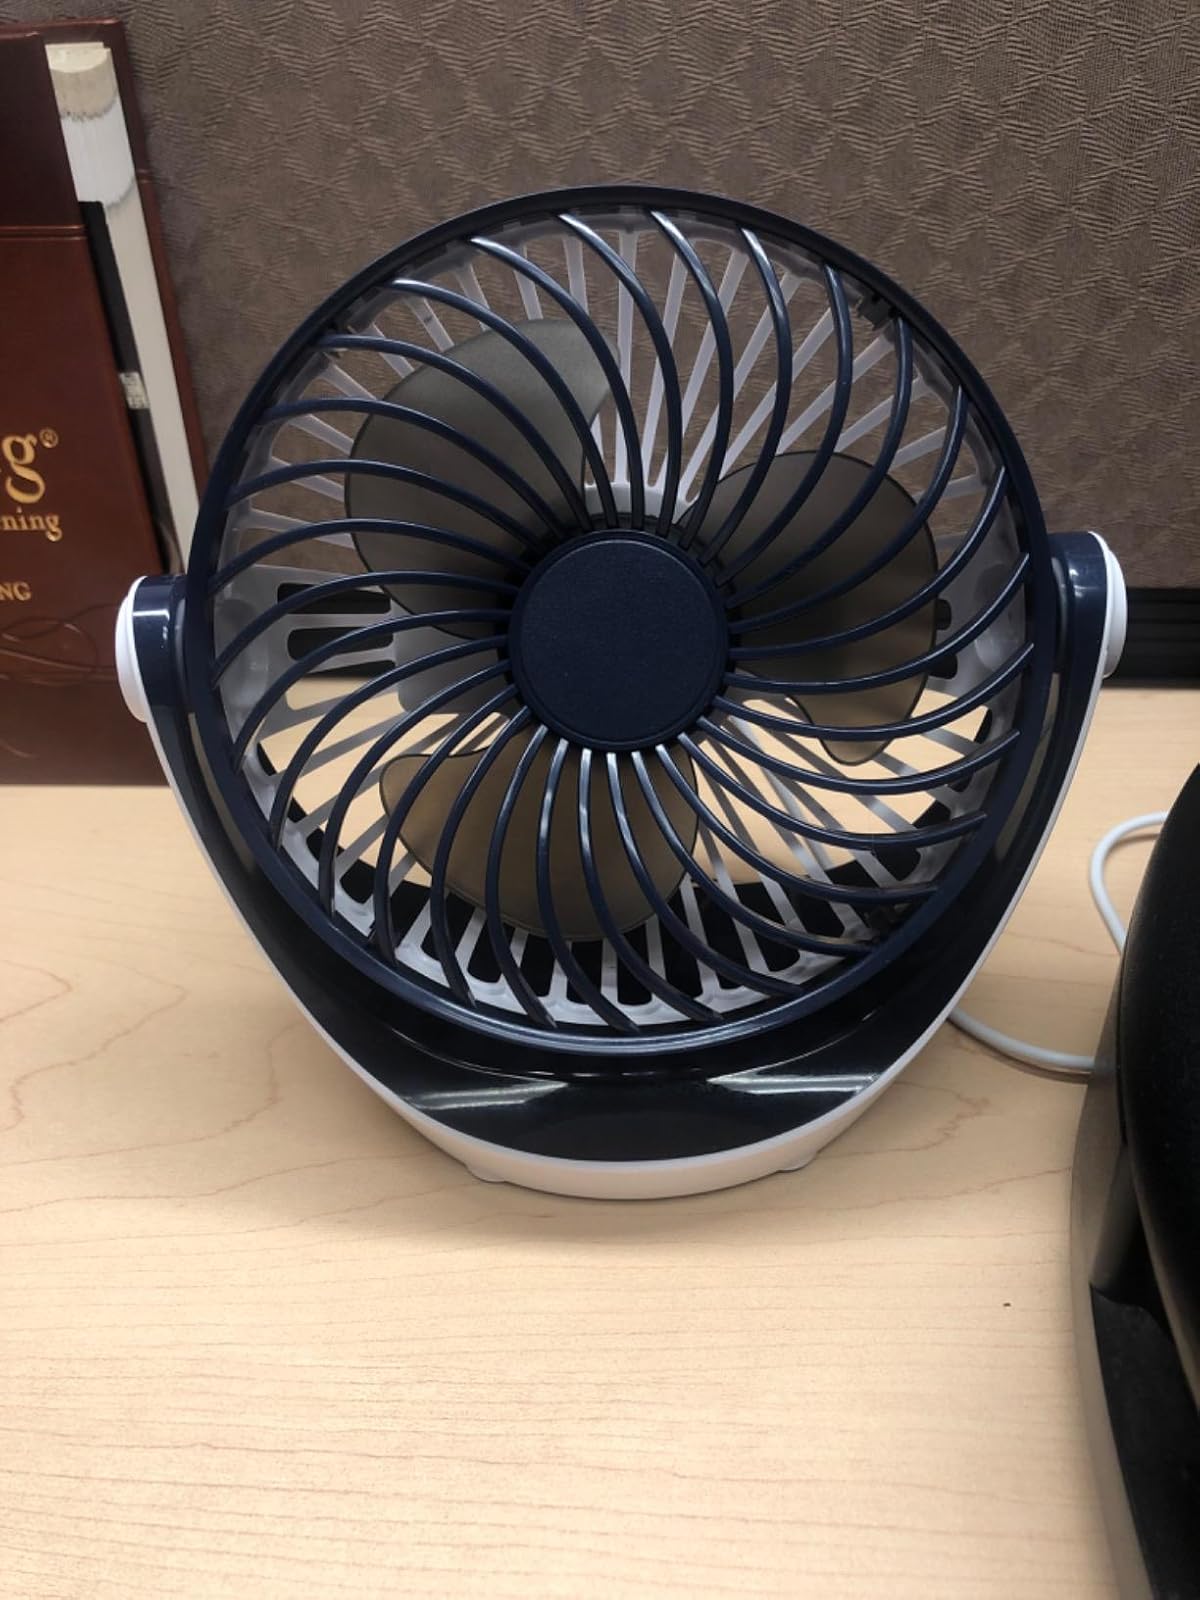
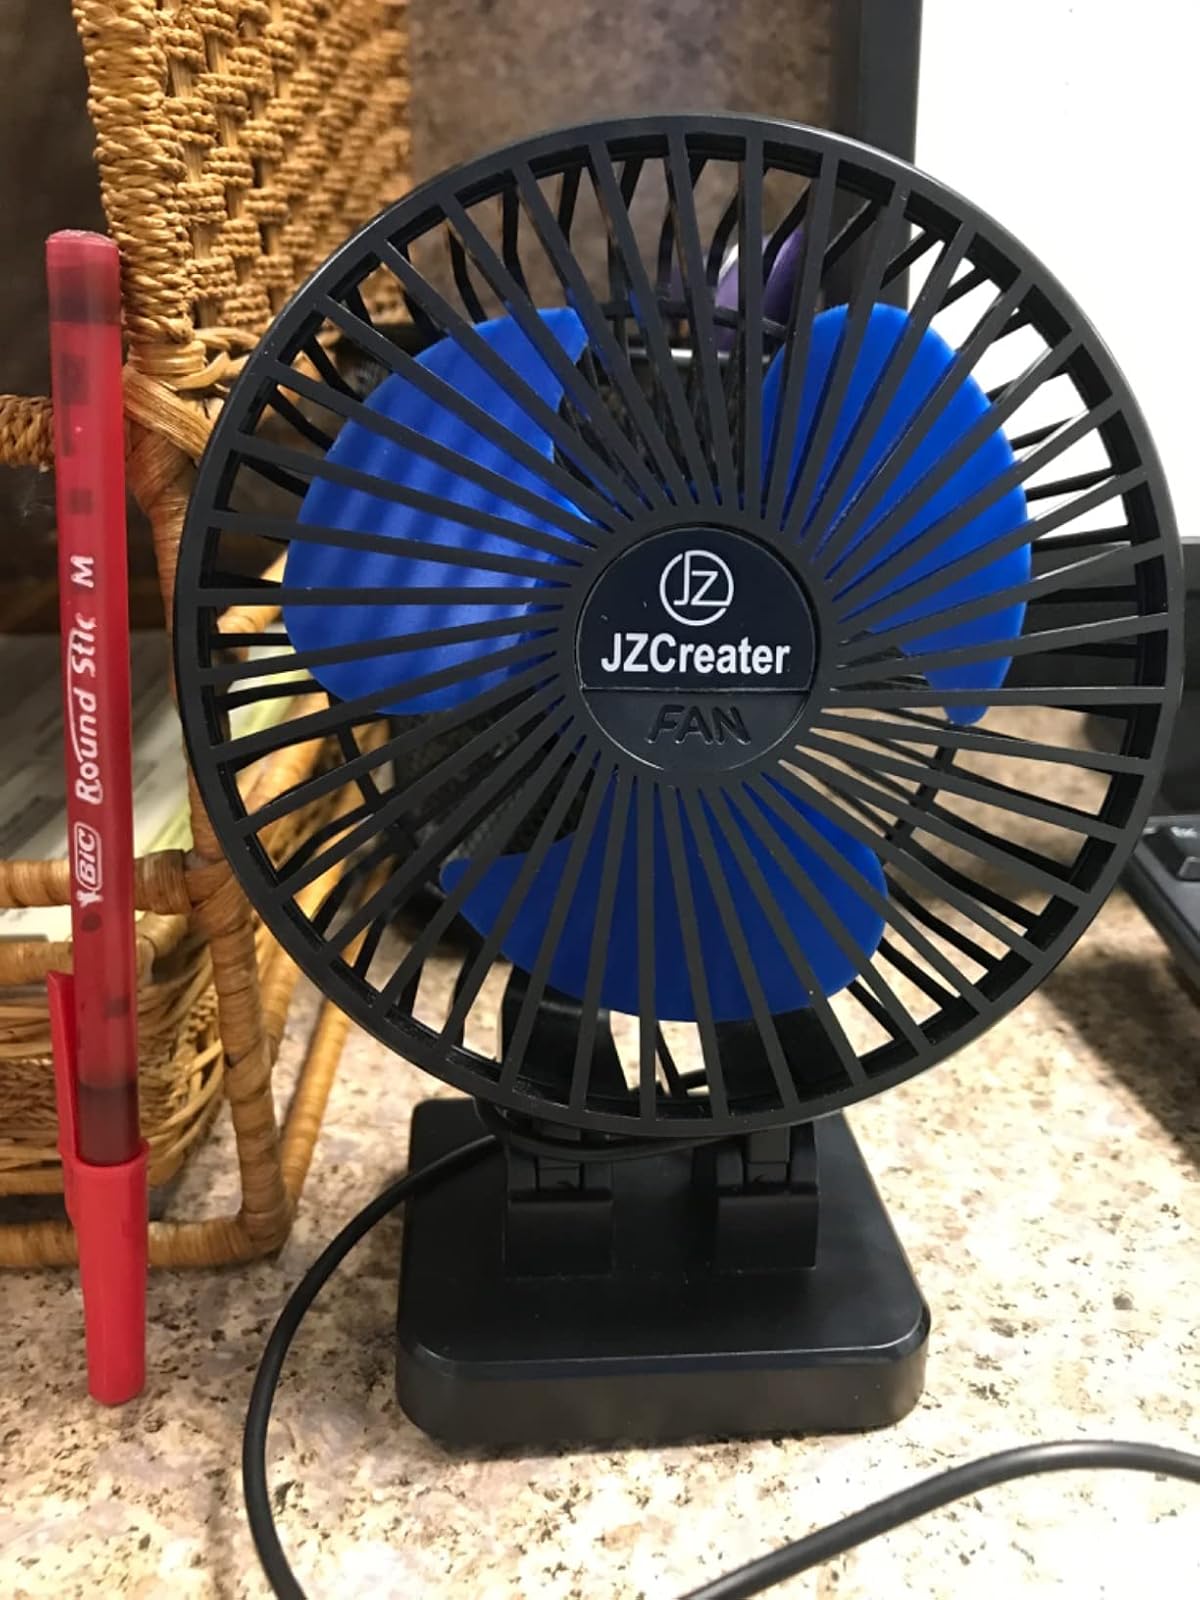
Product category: fan
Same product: no